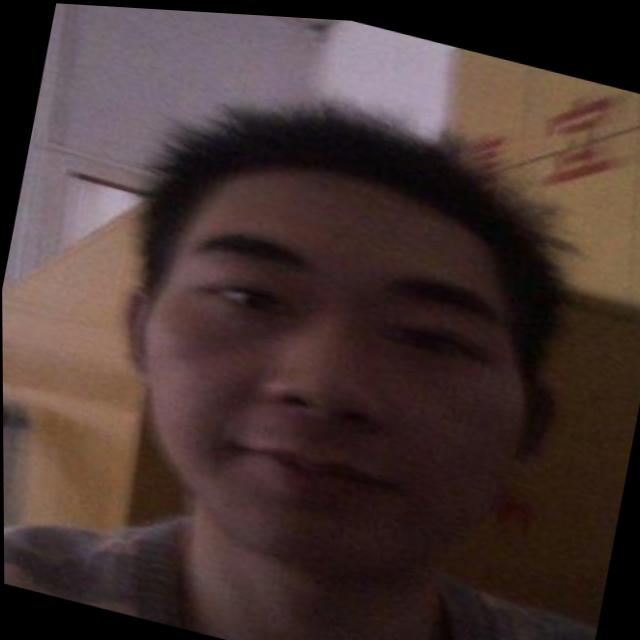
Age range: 21-44